Tendon

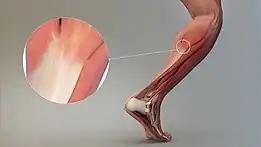
Magnified view of a tendon

Traditionally, tendons have been considered to be a mechanism by which muscles connect to bone as well as muscles itself, functioning to transmit forces. This connection allows tendons to passively modulate forces during locomotion, providing additional stability with no active work. However, over the past two decades, much research has focused on the elastic properties of some tendons and their ability to function as springs. Not all tendons are required to perform the same functional role, with some predominantly positioning limbs, such as the fingers when writing (positional tendons) and others acting as springs to make locomotion more efficient (energy storing tendons). Energy storing tendons can store and recover energy at high efficiency. For example, during a human stride, the Achilles tendon stretches as the ankle joint dorsiflexes. During the last portion of the stride, as the foot plantar-flexes (pointing the toes down), the stored elastic energy is released. Furthermore, because the tendon stretches, the muscle is able to function with less or even no change in length, allowing the muscle to generate more force.